KEYU (TV)

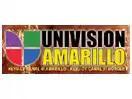
Former KEYU logo, used from 2007 to 2009.

In 2009, KEYU and three Amarillo LPTV stations—Telefutura affiliate KAMT-LP and KEYU repeaters KEYU-LP and KEAT-LP—were put up for sale for $7.5 million, as part of a sell-off of all of Equity's stations. A buyer was not found until October, when Drewry Communications announced that it would purchase the stations, with a failing station waiver being obtained to allow KEYU to be co-owned with KFDA. The station subsequently relocated its operations to KFDA's studios on Broadway Drive in northern Amarillo. (The former KEYU studio building is now occupied by the Mewbourne Oil Company.) Shortly after assuming control in 2010, Drewry dropped the station's affiliation with Univision and moved the programming of KTMO-LP, including its Telemundo affiliation and local newscasts, to KEYU.